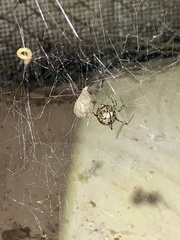
Species: Parasteatoda_tepidariorum